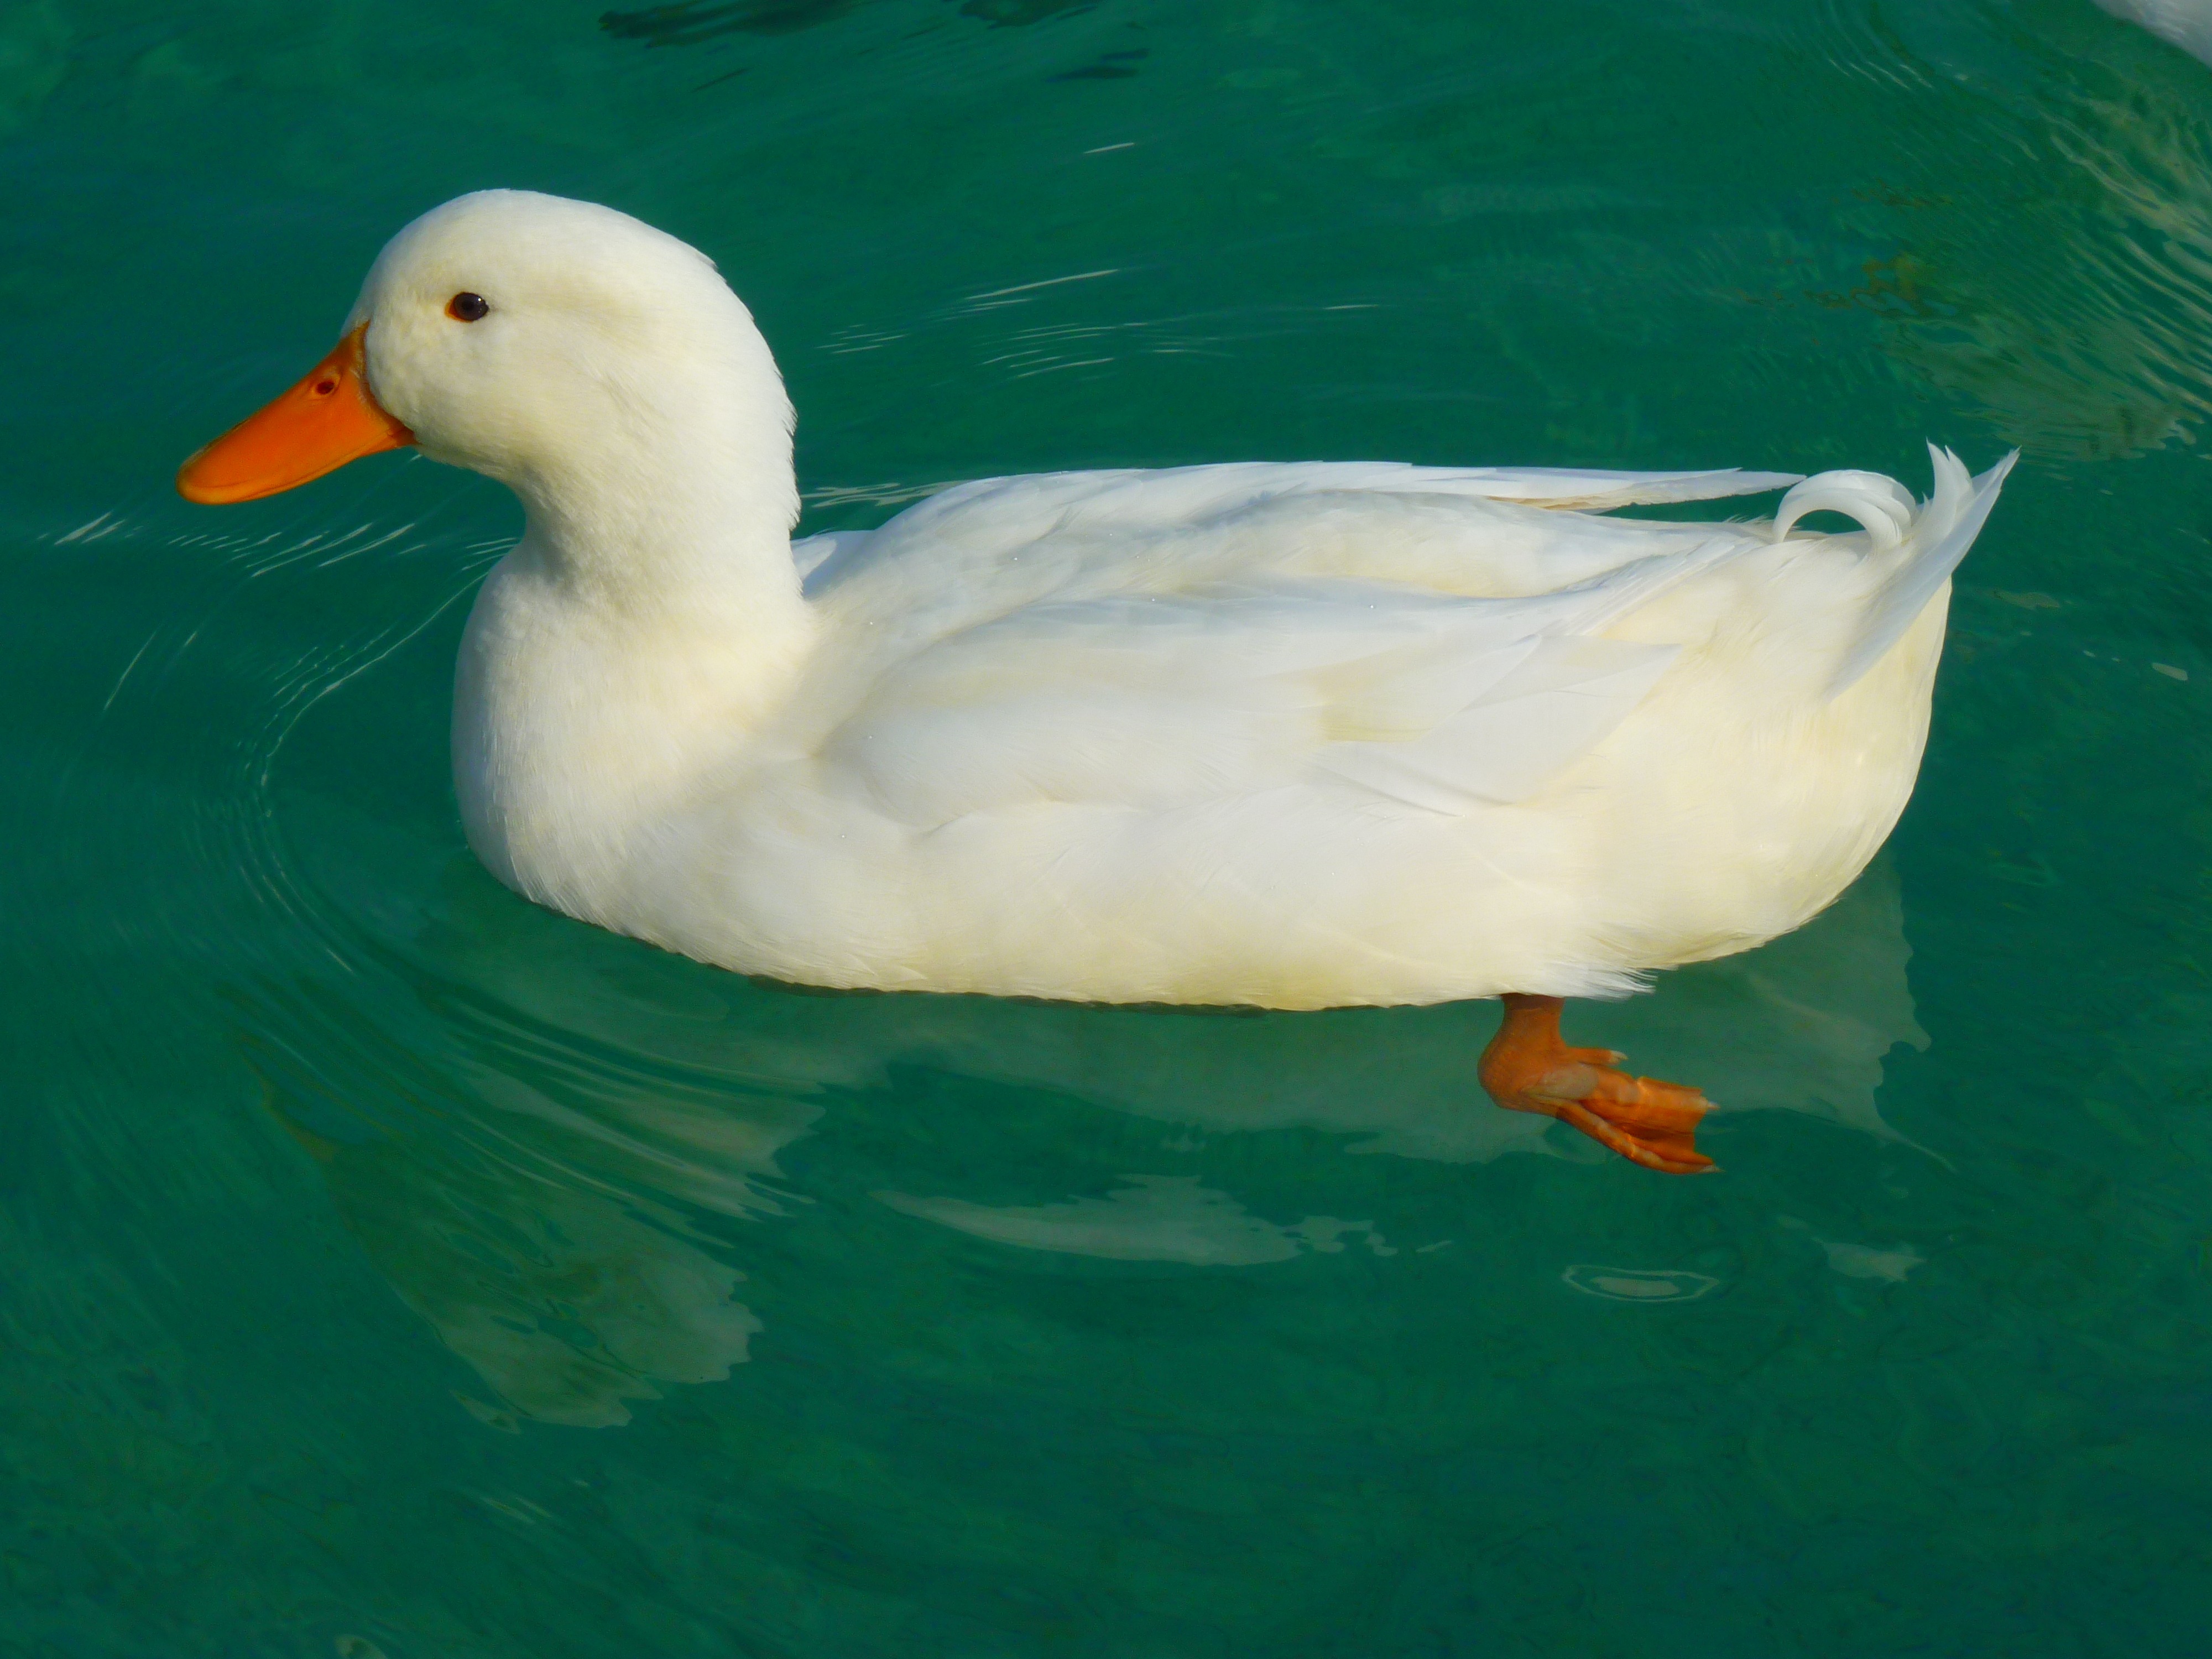
water, bird, wing, white, animal, beak, fauna, duck, vertebrate, ducks, waterfowl, water bird, ducks geese and swans